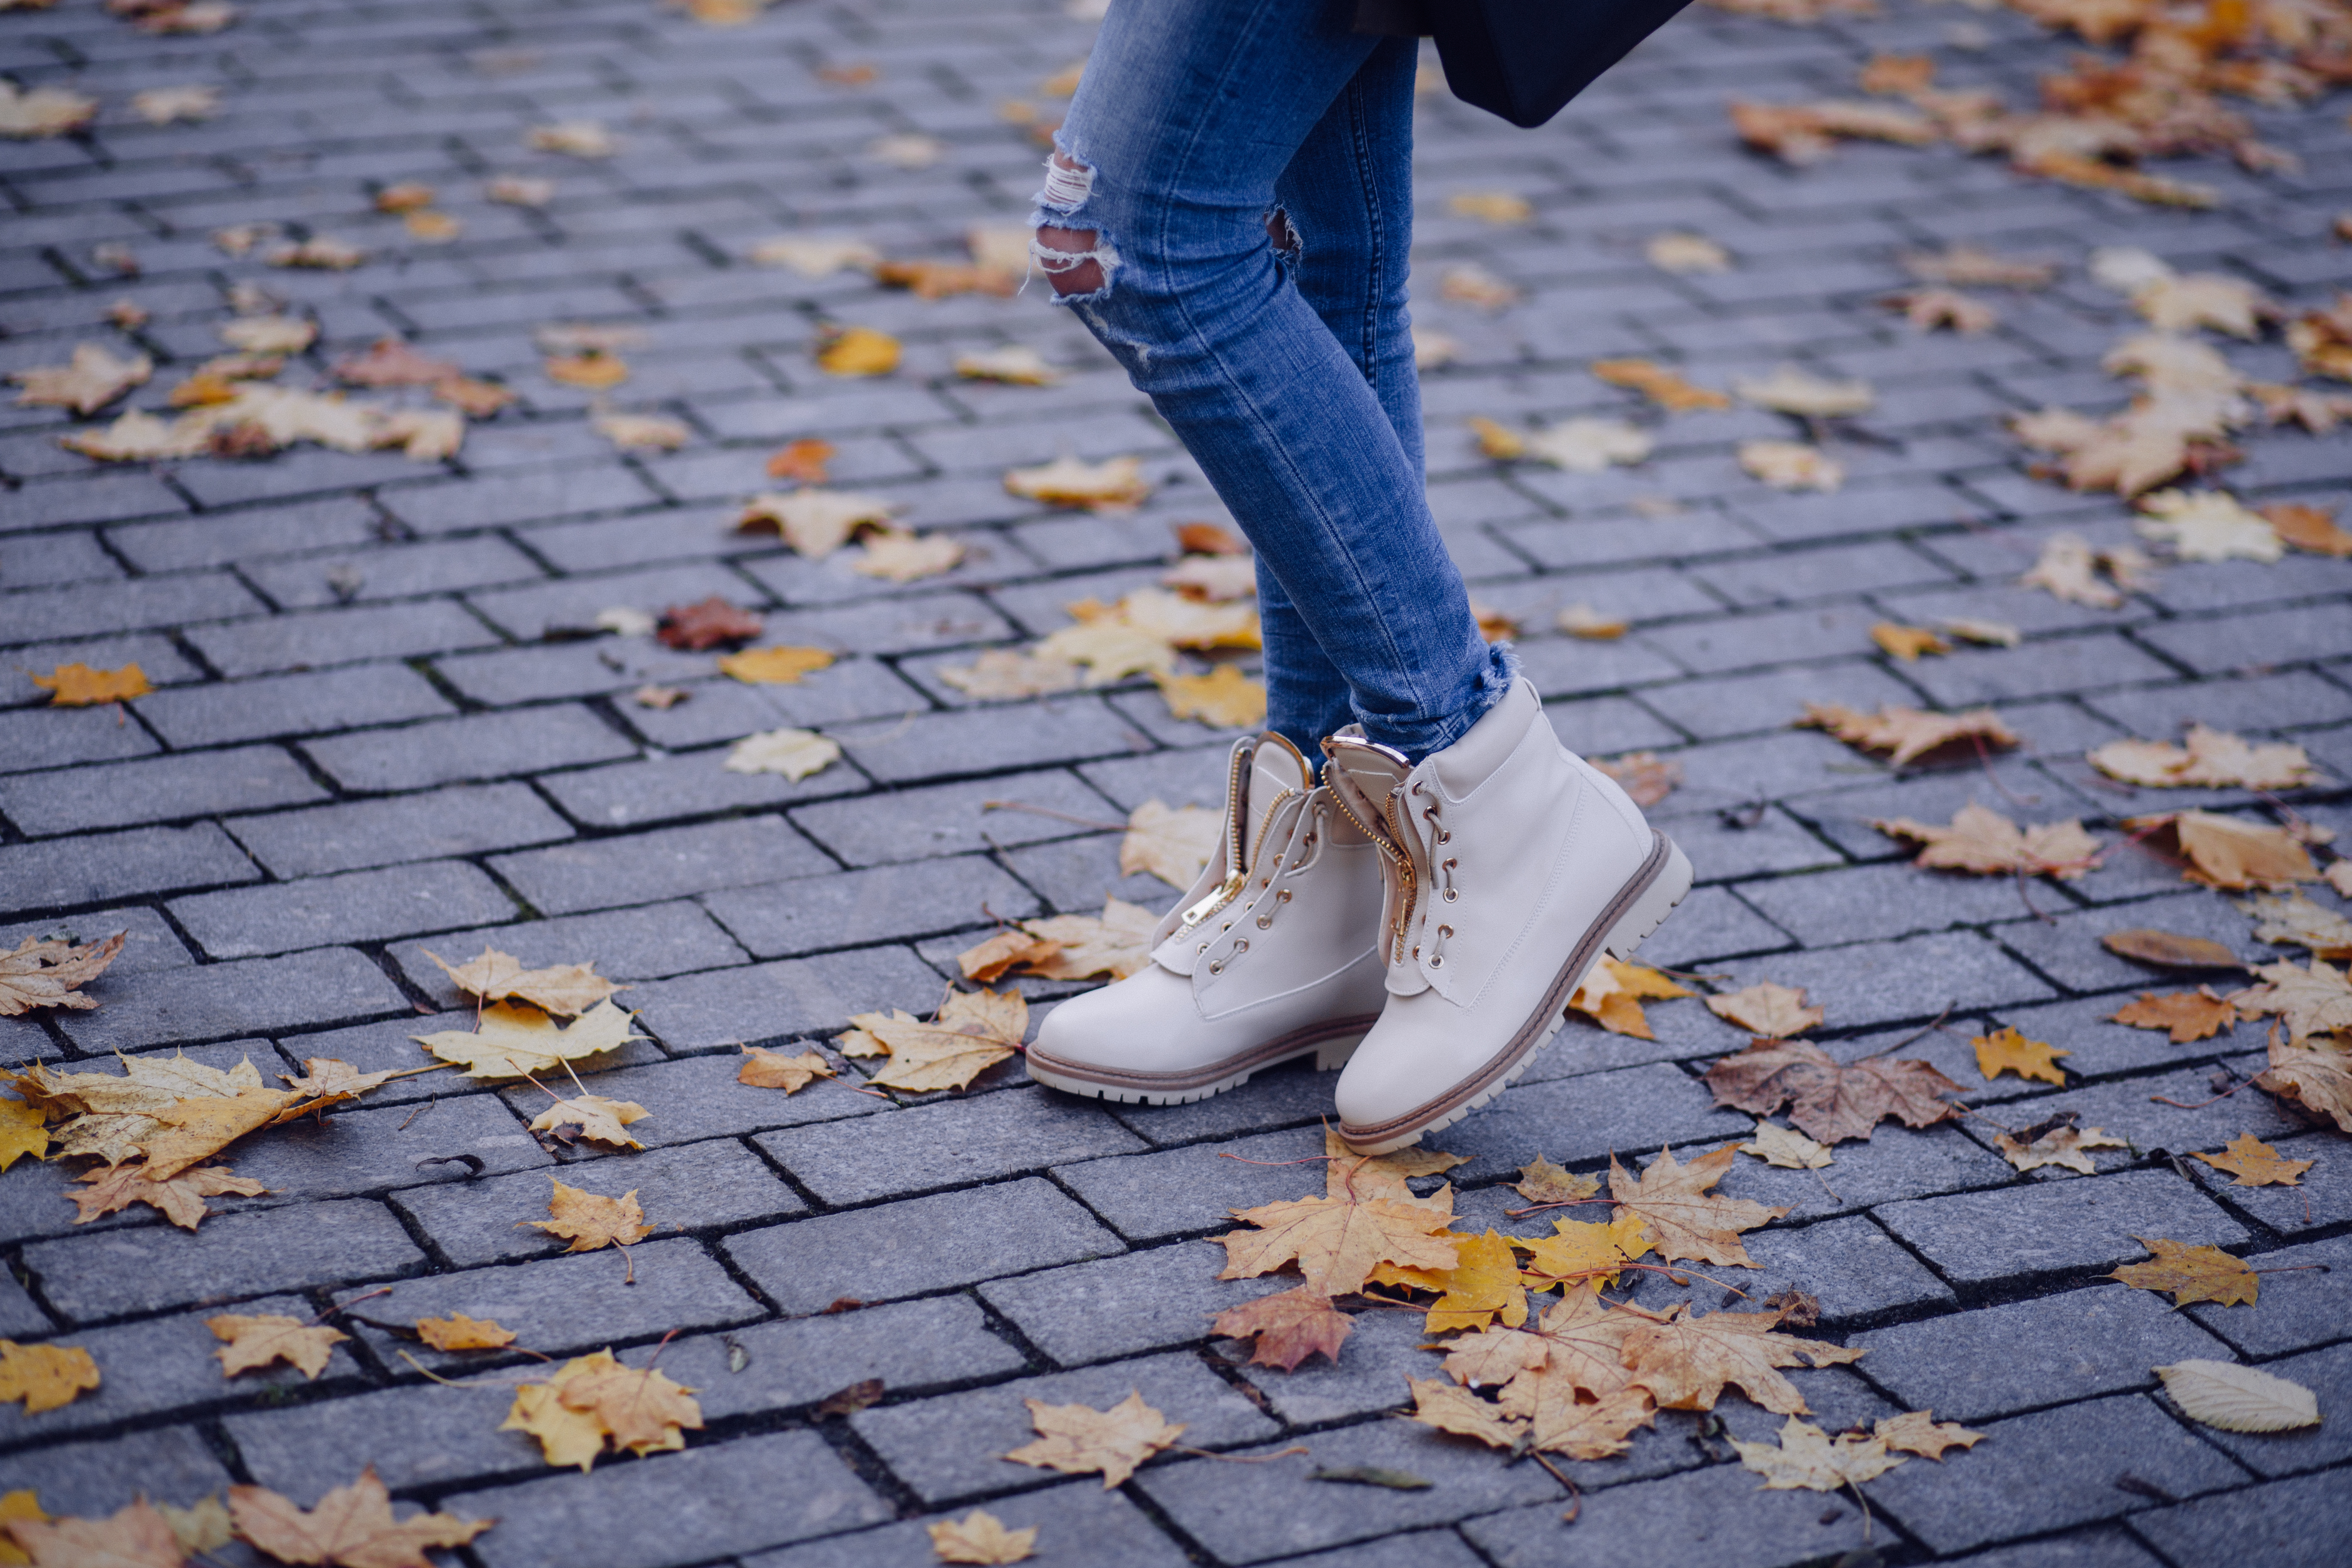
walking, person, shoe, street, ground, cobblestone, leg, spring, color, autumn, blue, yellow, brick, season, concrete, outdoors, shoes, infrastructure, cement, footwear, footpath, autumn leaves, dried leaves, road surface, human positions